Paul Tracy

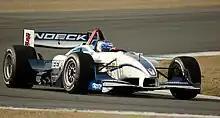
Tracy during pre-season testing for the 2007 Champ Car season

For the 2007 season, he drove the new Panoz DP01-Cosworth car with Forsythe, but the team had trouble setting it up, trying to make it drive like a Lola, and Tracy found it difficult to acquaint himself with the Panoz. In May 2006, emboldened by rumours of an IRL-CCWS merger, Tracy signed a five-year extension, preferring open-wheel cars after pondering full-time stock car racing. After placing third in the season-opener in Las Vegas, he crashed backwards at low speed into a concrete barrier during practice for the Toyota Grand Prix of Long Beach, suffering a compression fracture to his first lumbar vertebrae and mild internal chest bleeding. Tracy was replaced by Servia for the next two races, and his preparation was limited before resuming competition in Portland. Tracy overcame separate crashes with Graham Rahal and Junqueira in the Grand Prix of Cleveland to win by leading the final 26 laps without stopping. The rest of the season yielded four top-ten finishes, including two fifth-place finishes for 11th in the championship rankings with 171 points.